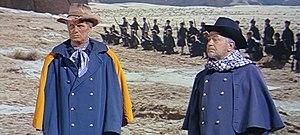
Les Cheyennes (Cheyenne Autumn), réalisé par John Ford (1963). Richard Widmark et Edward G. Robinson.
La transparence est un procédé mêlant dans un plan une projection de film à une prise de vues, employé en studio pour donner l’illusion de voir derrière les comédiens une scène — filmée auparavant — dont on veut faire croire qu’elle se déroule en même temps que le jeu des comédiens.